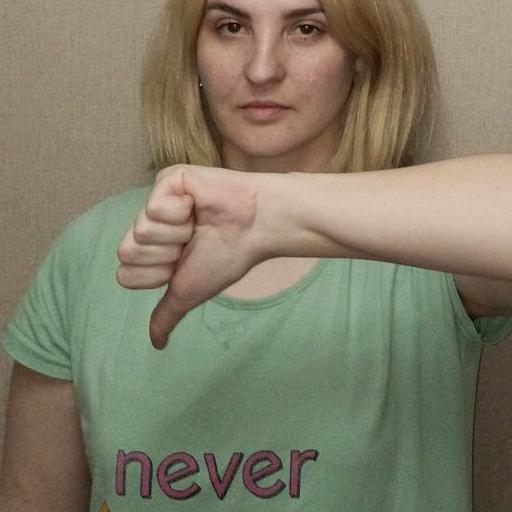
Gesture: dislike